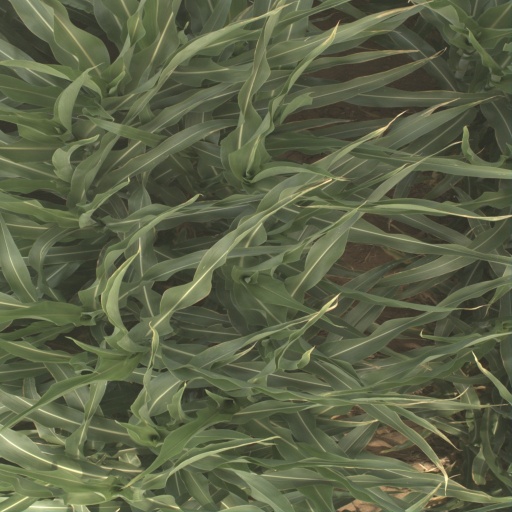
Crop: sorghum